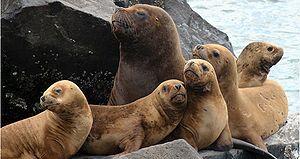
Les Kawésqars, Kaweskars soit les « Hommes » sont un peuple autochtone de la zone australe du Chili. C'était un peuple nomade qui parcourait les chenaux fuégiens de la Patagonie occidentale, entre le golfe de Penas et le détroit de Magellan, se déplaçant aussi dans les chenaux que forment les îles qui sont à l'ouest de la grande île de la Terre de Feu et au sud du détroit.
La province de Río Negro est une province de l'Argentine. Elle est située au sud du pays, en Patagonie. Elle est bordée au nord par la province de La Pampa, à l'est par celle de Buenos Aires, au sud par le Chubut et à l'ouest par le Neuquén et, séparée par la cordillère des Andes, par la République du Chili.
La province de Santa Cruz est une province de l'Argentine, qui se trouve en Patagonie, dans le sud du pays. Sa capitale est la ville de Río Gallegos.